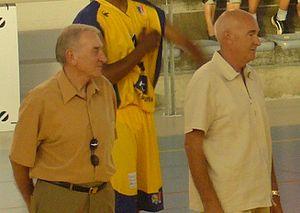
Jean Galle, né le 17 mars 1936 à Calais, est un ancien joueur puis entraîneur de basket-ball français. Son frère, Pierre, était également joueur puis entraîneur de basket-ball.
Pierre Galle est un ancien joueur puis entraîneur de basket-ball, né à Calais le 13 janvier 1945. Son frère, Jean, est également un ancien joueur puis entraîneur de haut niveau.